Francisco Lindor

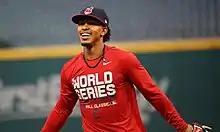
Lindor with the Indians during the 2016 World Series

In 2016, Lindor finished the season with a .301 batting average, 15 home runs, 78 RBIs, 19 stolen bases, 15 sacrifice flies (leading the majors), and 30 doubles in 158 games for the Indians. He was named a Gold Glove Award finalist at shortstop along with Jose Iglesias and Andrelton Simmons. In the 2016 MLB postseason, Lindor's seven multi-hit games broke the record for most ever for a player less than 23 years old. His 16 postseason hits are also the most hits by a batter since 1997, and he's the youngest Cleveland batter to have six World Series hits. Following the 2016 season, Lindor was presented with his first Gold Glove Award and first Platinum Glove Award. Lindor was the 2016 Esurance MLB/This Year in Baseball Award winner for Best Defensive Player. He finished ninth in the AL Most Valuable Player Award (MVP) voting.